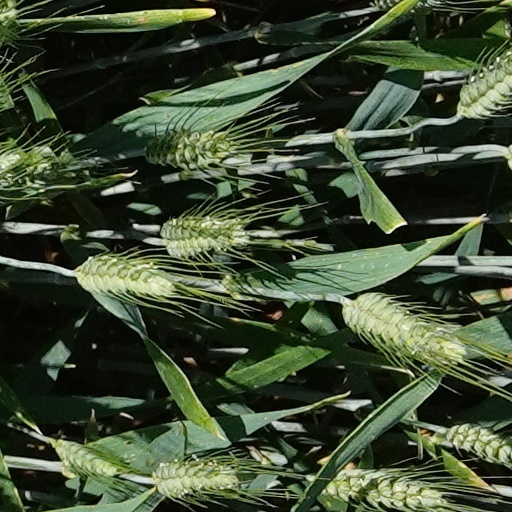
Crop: wheat